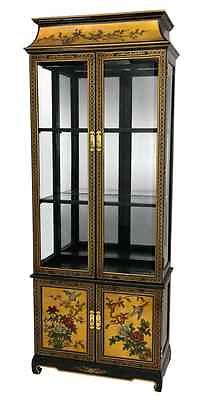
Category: cabinet